Lillian Herlein

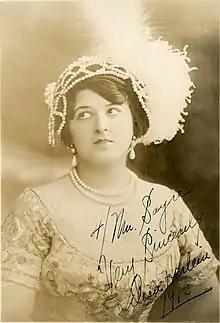
An autographed photograph of Herlein from 1913

Lillian Herlein (March 11, 1895 – April 13, 1971) was an actress and singer in theater and vaudeville in the early 20th century. In vaudeville, she was sometimes known more for display of her figure than for the quality of her performances.